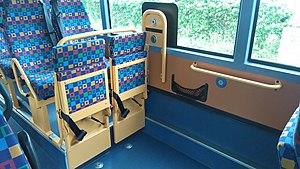
Irisbus Récréo 12,80m - Strapontin
Un strapontin est un siège à abattant. On en trouve par exemple dans les salles de spectacle ou véhicules de transports en commun. Il permet d'accroître le nombre de places assises de manière temporaire en laissant l'espace libre à d'autres moments. Le dossier peut être soit lié à une cloison, soit lui aussi dépliant.